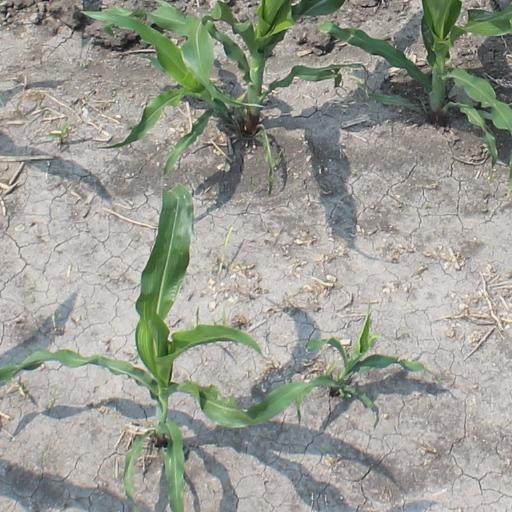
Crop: maize; corn